Southeast Alaska

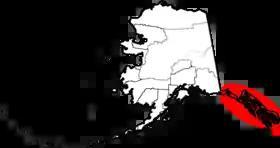
Southeast Alaska highlighted on a map

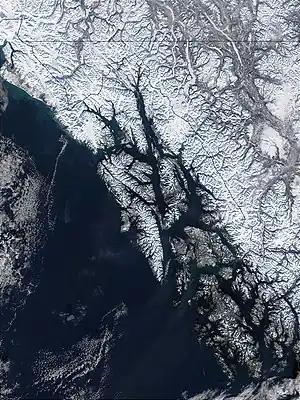
A MODIS photograph of Southeast Alaska, February 2002. Border lines with Yukon and British Columbia have been artificially added.

Southeast Alaska, often abbreviated to southeast or southeastern, and sometimes called the Alaska(n) panhandle, is the southeastern portion of the U.S. state of Alaska, bordered to the east and north by the northern half of the Canadian province of British Columbia (and a small part of Yukon). The majority of southeast Alaska is situated in Tlingit Aaní, much of which is part of the Tongass National Forest, the United States' largest national forest. In many places, the international border runs along the crest of the Boundary Ranges of the Coast Mountains (see Alaska boundary dispute). The region is noted for its scenery and mild, rainy climate.